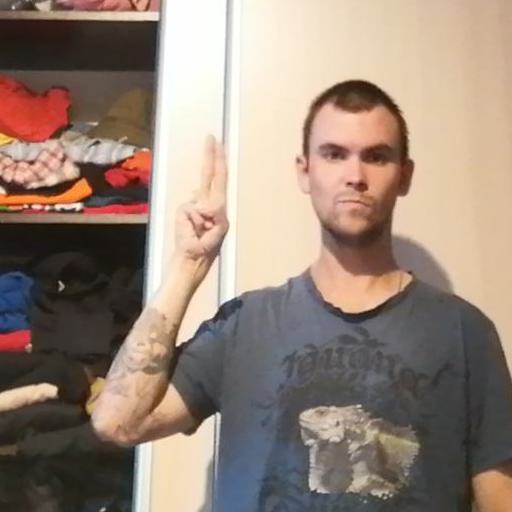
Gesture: two_up